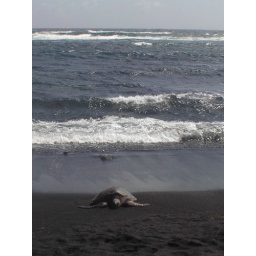
The turtles come up to bask in the sun on the hot sand at the black sand beach near Volcano National Park